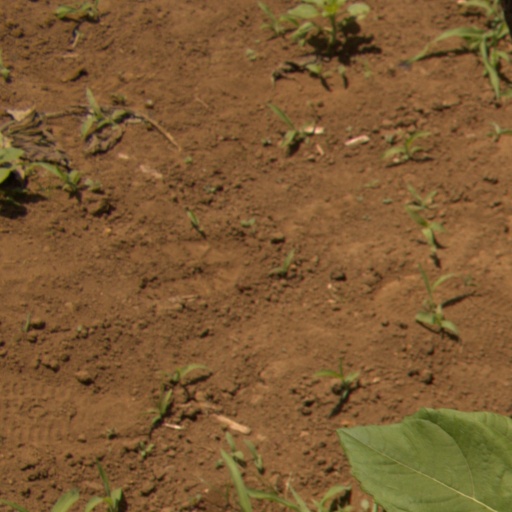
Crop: Jerusalem artichoke